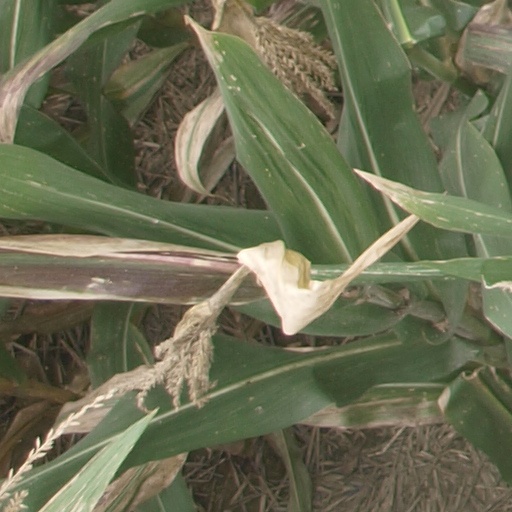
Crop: maize; corn